Taipei Representative Office in Denmark

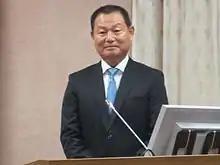
Lee Shying-jow, the incumbent ROC representative to Denmark.

The office is headed by a representative, currently Lee Shying-jow, the former Commanding General of the Republic of China Army.